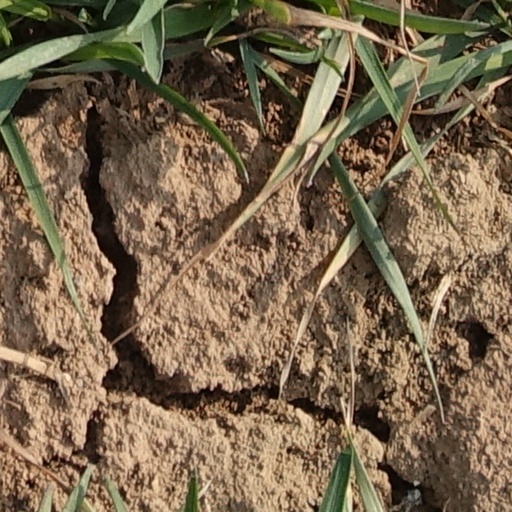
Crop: wheat